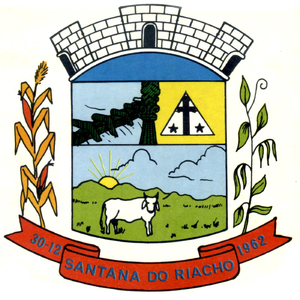
Santana do Riacho est une municipalité brésilienne de l'État du Minas Gerais et la microrégion de Sete Lagoas.